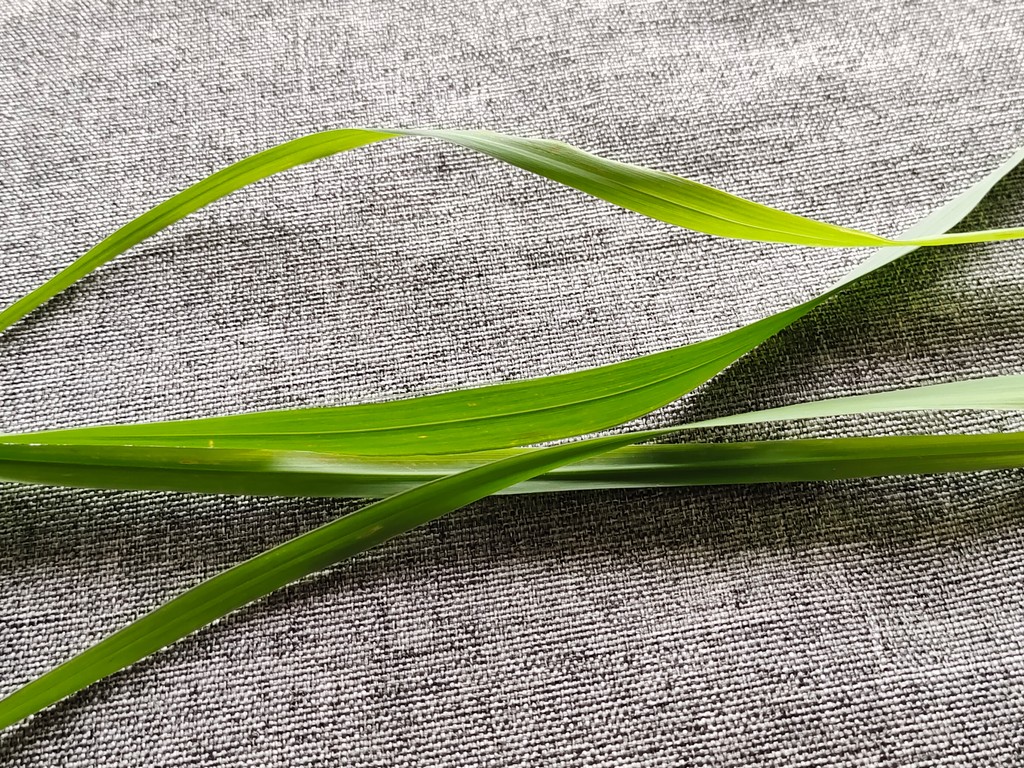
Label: Healthy